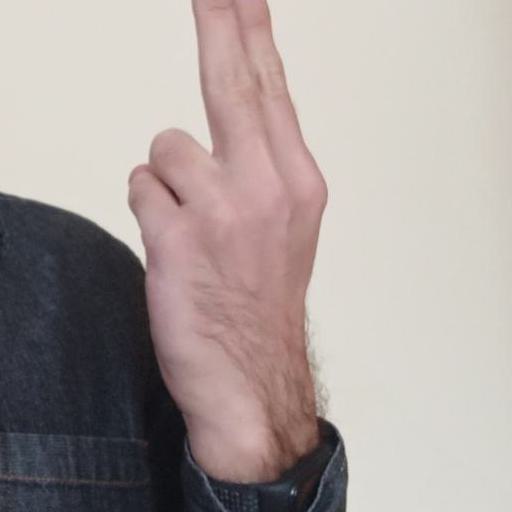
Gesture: two_up_inverted